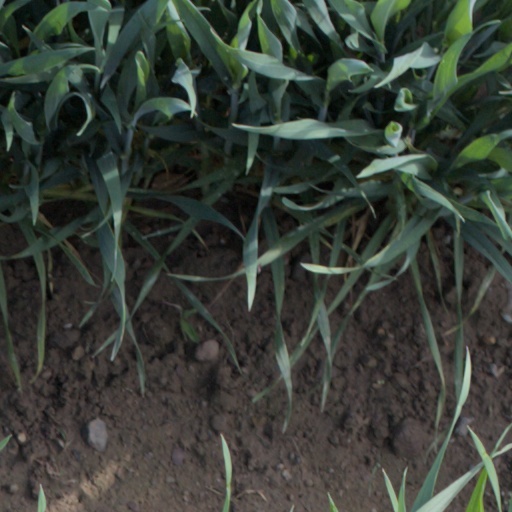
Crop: wheat